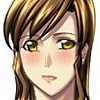
Portrait style: Anime Portrait